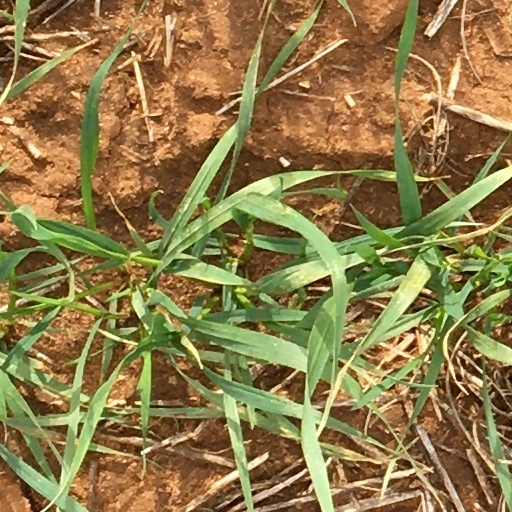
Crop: wheat